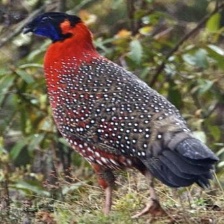
Species: SATYR TRAGOPAN
Scientific name: TRAGOPAN SATYRA